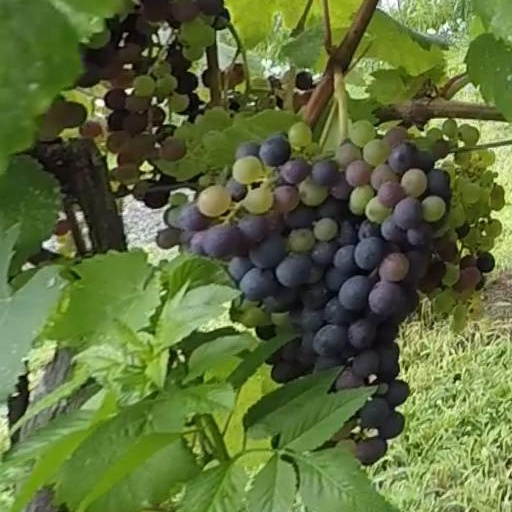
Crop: grape